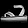
Label: Sandal